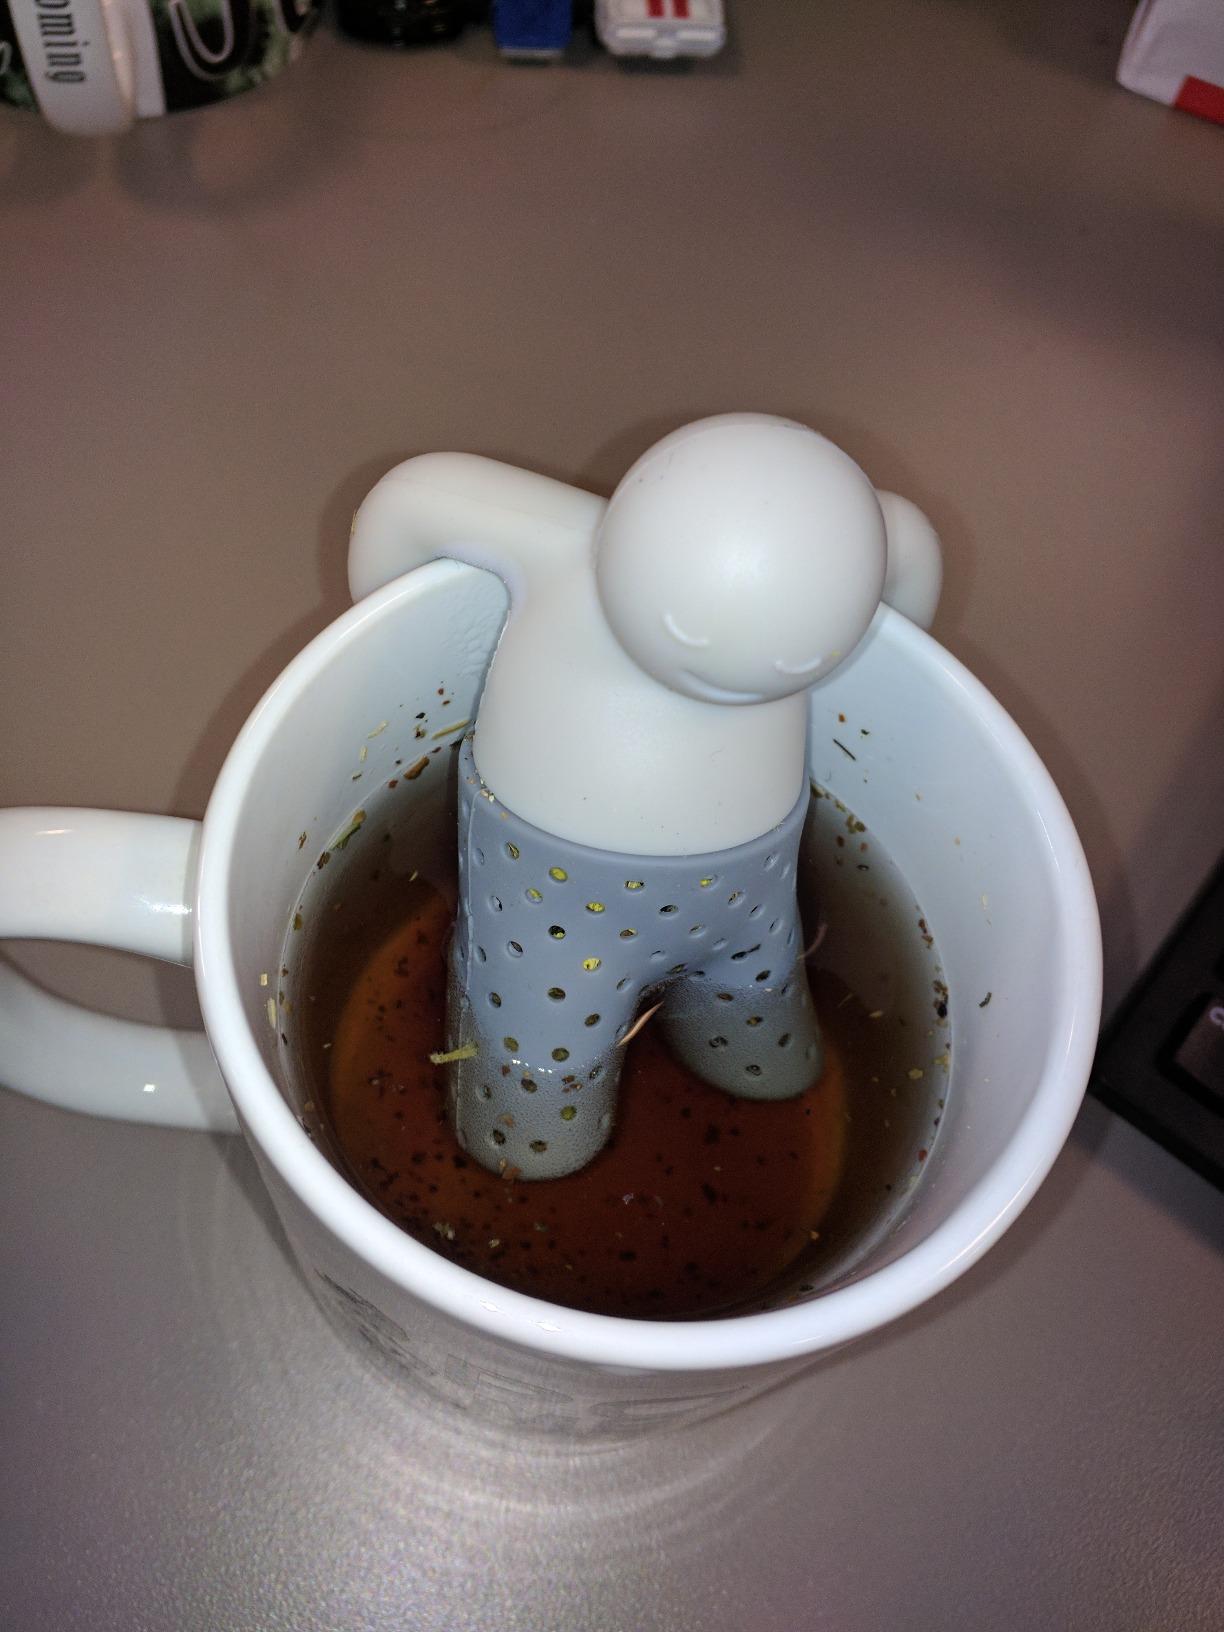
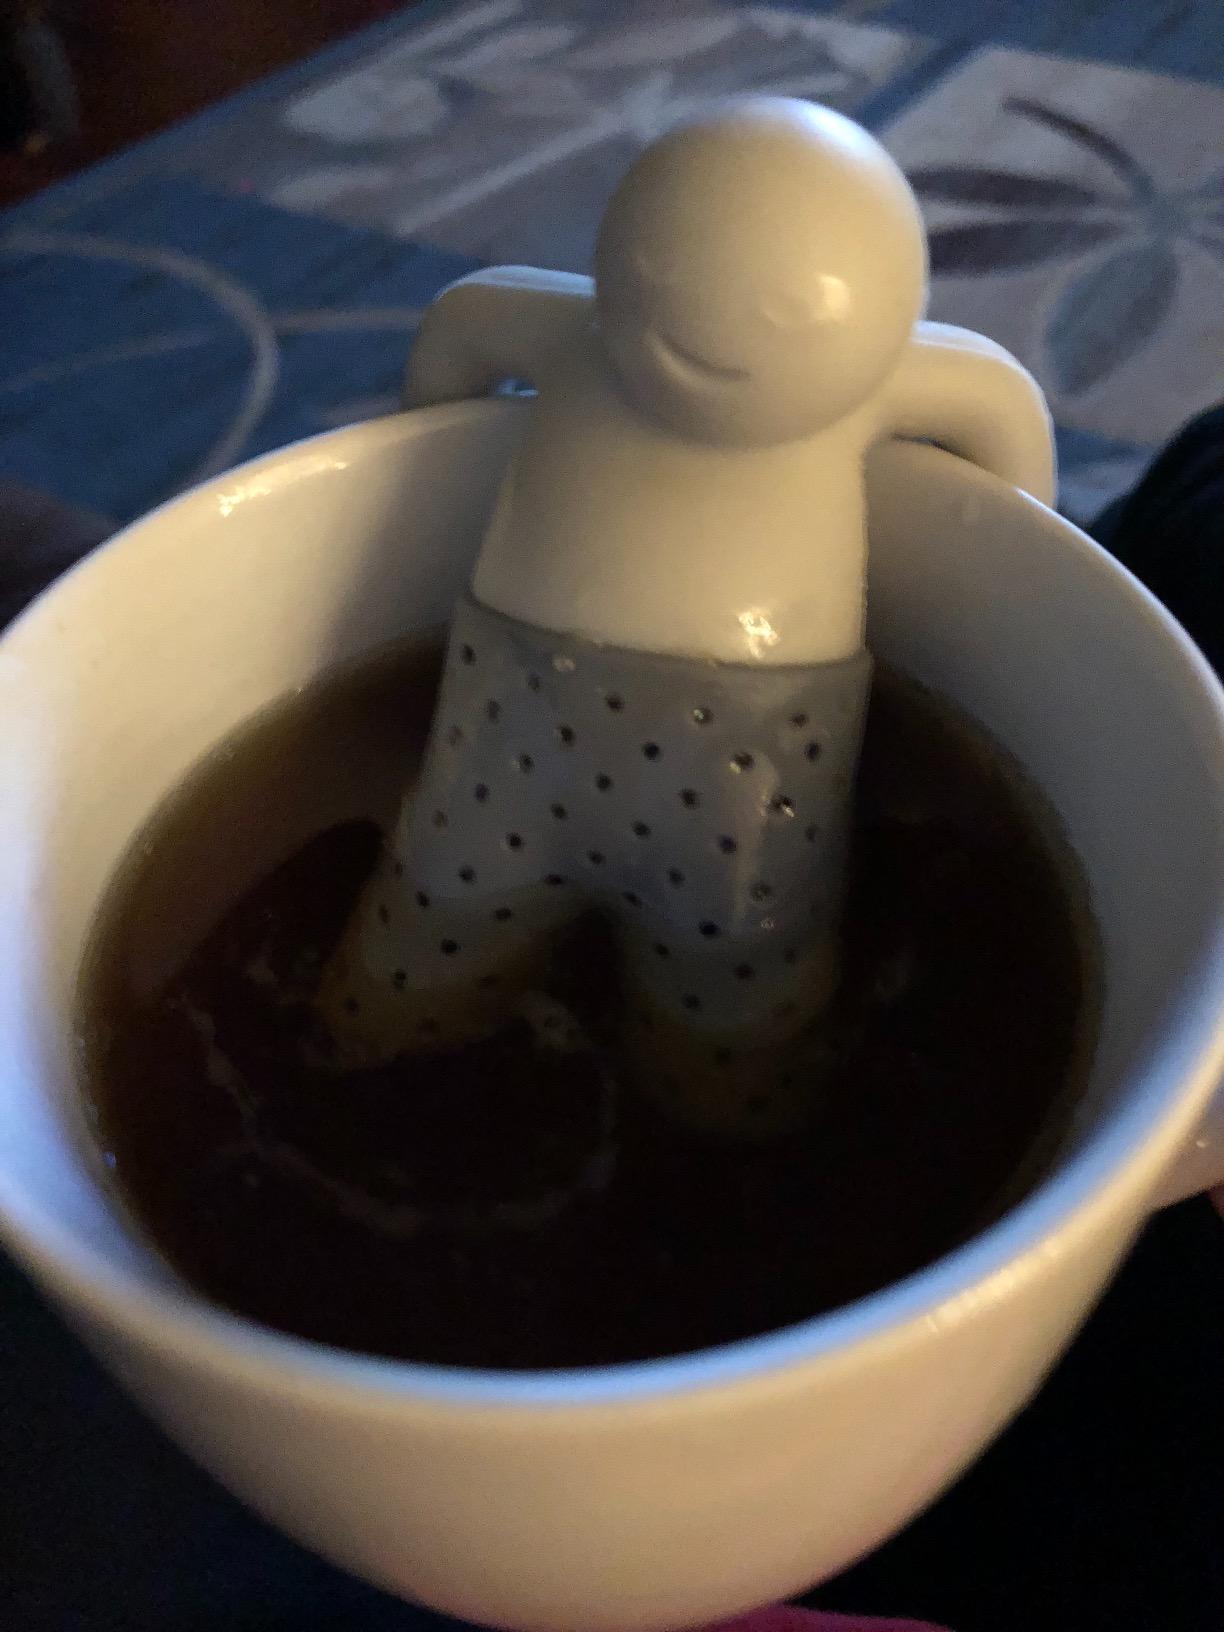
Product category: items_tea
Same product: yes